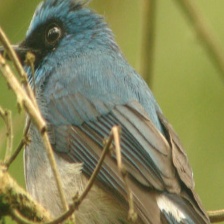
Species: INDIGO FLYCATCHER
Scientific name: EUMYIAS INDIGO